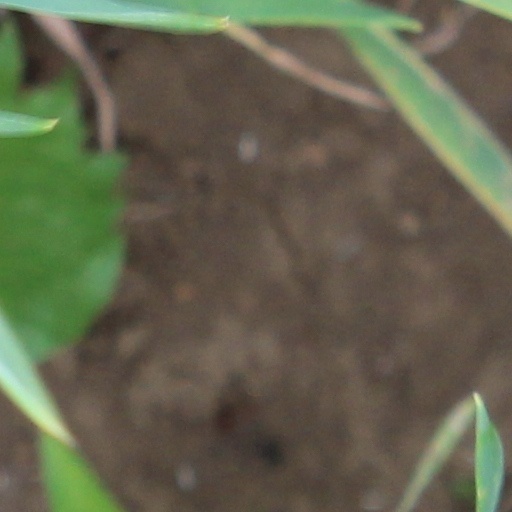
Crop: wheat